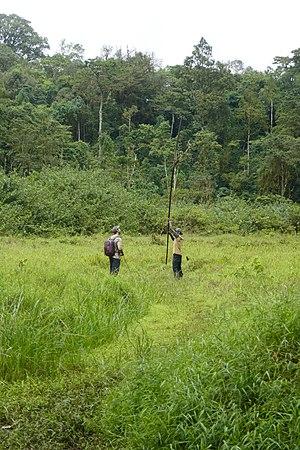
Tapis végétal recouvrant l'ancien lac de cratère Amélia, sur l'île de São Tomé, dans le district de Mé-Zóchi (São Tomé-et-Principe). On peut y marcher en toute sécurité et en évaluer la profondeur avec une perche de plusieurs mètres.
Lagoa Amélia est le nom sous lequel est connu un lac de cratère de Sao Tomé-et-Principe, situé au centre-nord de l'île de Sao Tomé, dans le district de Mé-Zóchi. Il fait partie du parc naturel Obô.